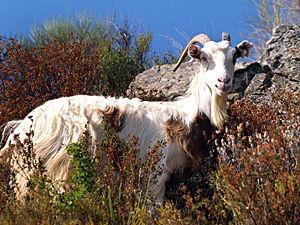
Altiani, Bozio (Corse) - Chèvre d'un troupeau dans le maquis
Altiani est une commune française située dans la circonscription départementale de la Haute-Corse et le territoire de la collectivité de Corse. Elle appartient à l'ancienne piève de Rogna.